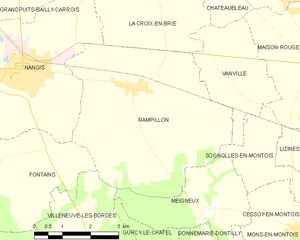
Carte des communes françaises Rampillon